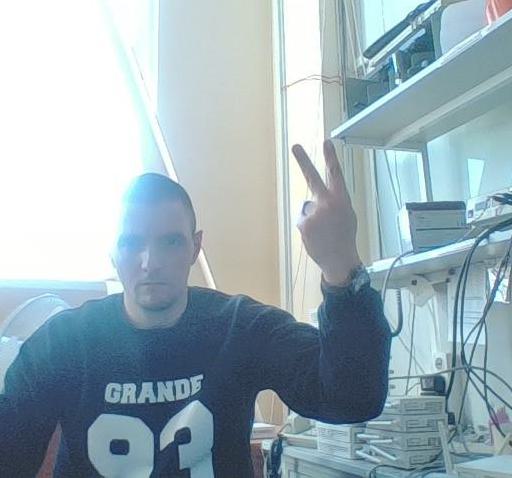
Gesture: peace_inverted